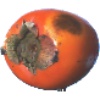
Label: Kaki 1